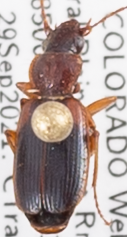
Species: Cymindis planipennis
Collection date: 2021-09-29
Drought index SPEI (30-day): -1.594
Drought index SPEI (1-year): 0.288
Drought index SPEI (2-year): -0.8